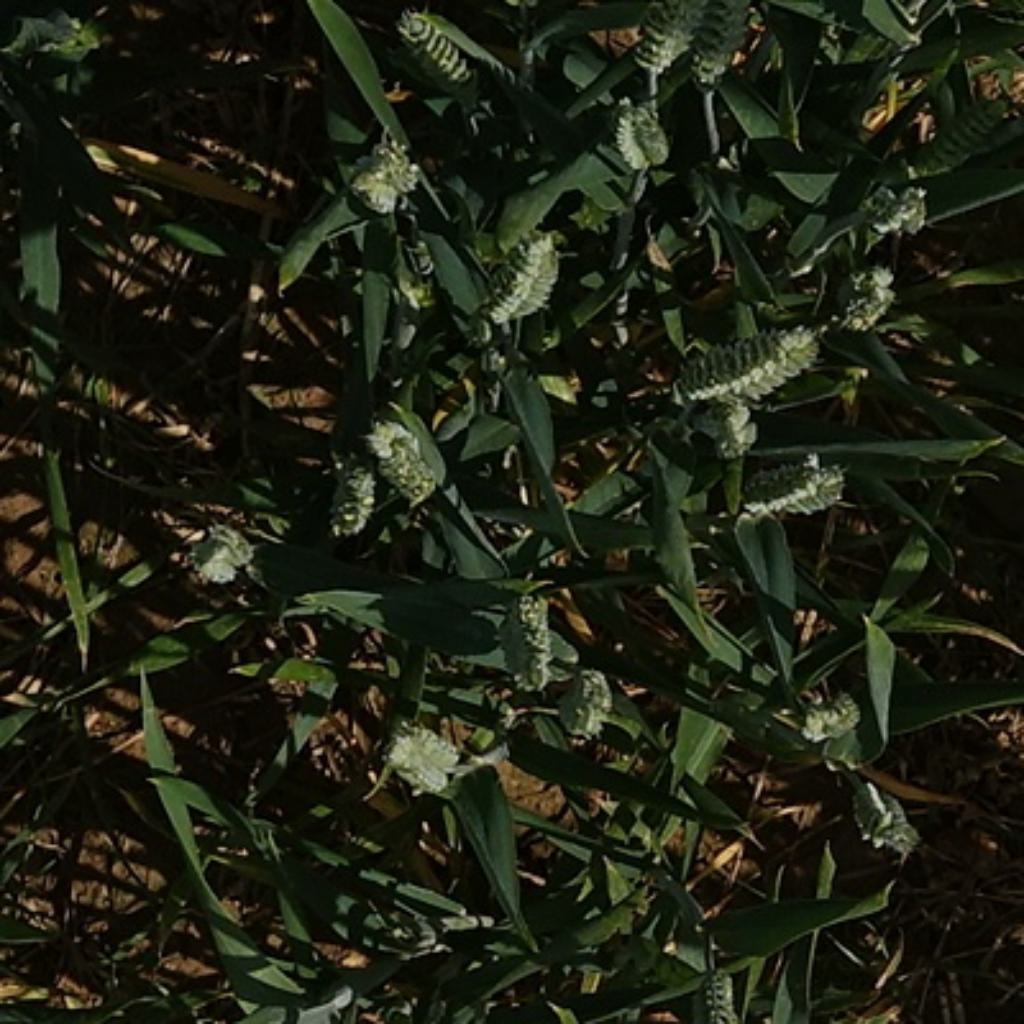
Country: France
Location: VLB
Wheat development stage: Filling